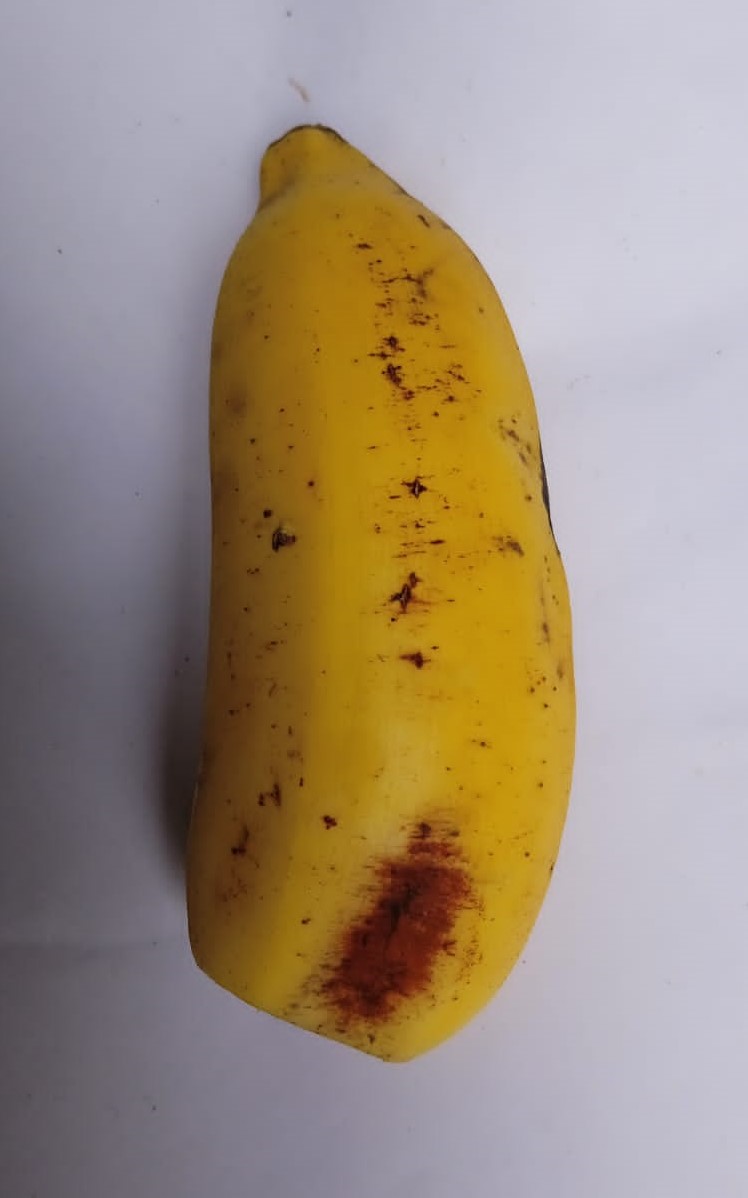
Fruit: banana
Condition: fresh